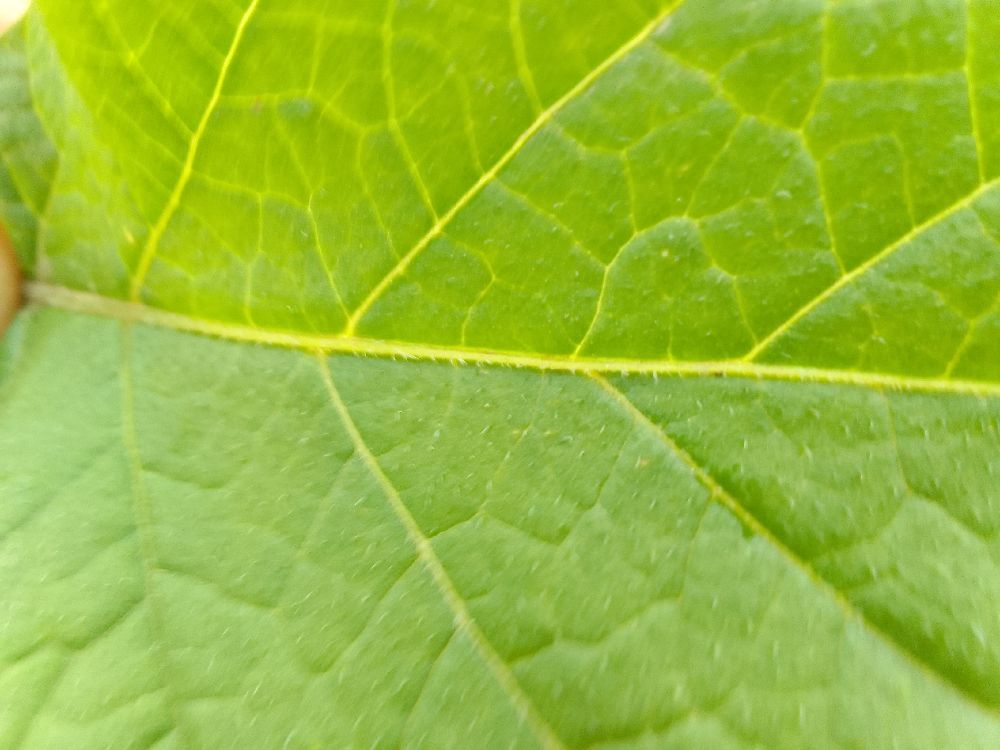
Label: Healthy